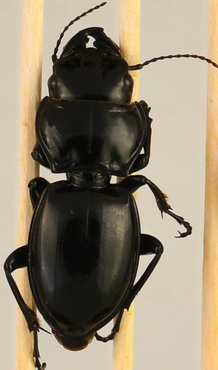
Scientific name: Pasimachus californicus
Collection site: Konza Prairie Biological Station NEON (KONZ), plot KONZ_002